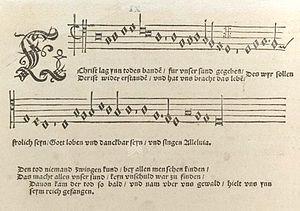
Johann Walter ou Walther est un compositeur et poète de la période de la Réforme, surnommé « le premier cantor luthérien ».